Page Coal and Coke Company Store

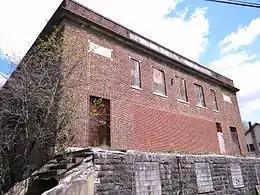

Page Coal and Coke Company Store is a historic company store building located at Pageton, McDowell County, West Virginia. It is a two-story brick building on a tall, skillfully-constructed stone foundation. It was designed in 1914 by architect Alex B. Mahood, and is in the Classical Revival style.